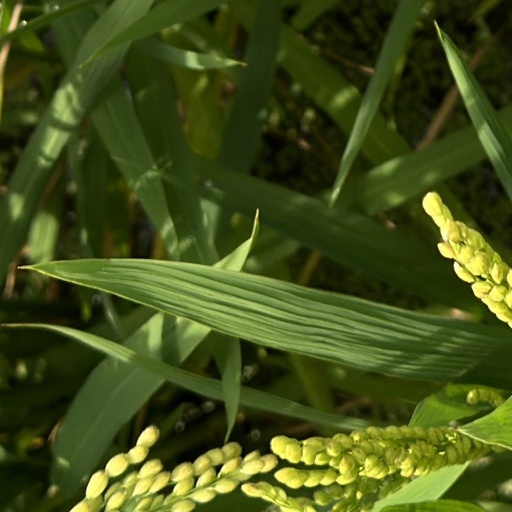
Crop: rice